Comparative legal history

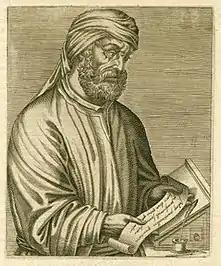
Tertullian (155 AD – 240 AD), who is among the earliest recorded legal-historical comparativists.

Although not explicitly recognised as comparative legal history, legal-historical comparison is present in a wide range of works from antiquity to the middle ages. In "Politics", published in the 4th century BC, Aristotle references the constitutional law and history of 158 Greek city-states to argue that the organisation of a political community can lead its citizens to live lives of virtue. About five hundred years later, Church Fathers from Tertullian (155 AD – 240 AD) to Augustine of Hippo (354 AD – 430 AD) made comparisons between Jewish laws and customs, and texts from early Christianity. They used these comparisons to suggest that the Jewish failure to recognise Jesus as messiah nullified their claim to the biblical Kingdom of God. In the middle ages, the first continuous period of legal-historical constitutionalism came about with the rediscovery of Aristotle by English constitutionalists. Concerned by socio-political differences and competition, early modern English constitutionalists became more invested in civil law-common law comparisons. For instance, in John Fortescue's 15th century book "In Praise of the Laws of England," Fortescue distinguished between England's "political and royal" kingship and the French civil law tradition's "only royal" kingship.